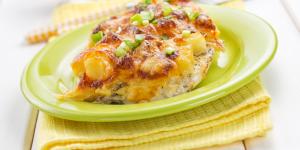
pavo relleno con pina